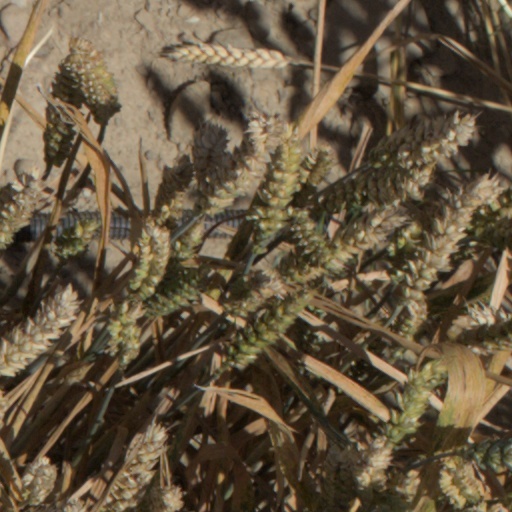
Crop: wheat